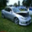
Label: automobile